Jean-Pierre Étienne

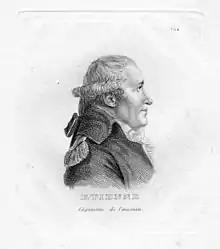

Jean-Pierre Étienne (Rochefort, 9 October 1754 – French ship Amsterdam (1810), off Texel, 31 December 1812) was a French Navy officer.